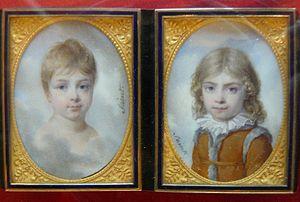
Miniatures sur émail de Daniel Saint (Paris, vers 1798-1809, Les enfants de Lucien Bonaparte, orfèvre Adrien Vachette. Or, écaille brune, émail, chaque portrait environ 5 cm x 3 cm. - Musée du Louvre, n°INV OA 7982.
Lucien Bonaparte est le troisième fils de Charles-Marie Bonaparte et de Maria-Létizia Ramolino et le deuxième frère de Napoléon Bonaparte. Homme politique français, il est député puis président du Conseil des Cinq-Cents en 1799, ministre de l'Intérieur puis tribun. Il est prince romain de Canino, prince français en 1815, puis prince de Musignano en 1824 et prince Bonaparte en 1837. Il a douze enfants de son second mariage, dont Charles-Lucien Bonaparte, Louis-Lucien Bonaparte et Pierre Bonaparte.